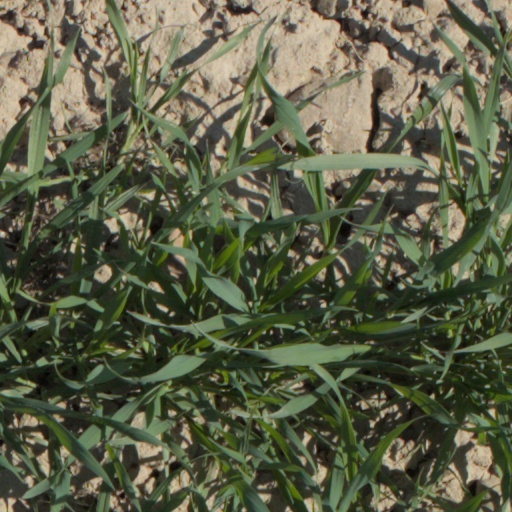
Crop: wheat